Yellow Rose of Texas Award

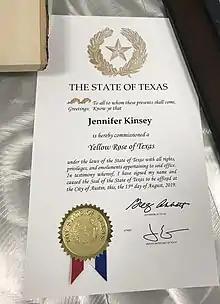
Yellow Rose of Texas, awarded to Jennifer Kinsey, wife of Major General Johann R. Kinsey, August 15, 2019

The Commission of the Yellow Rose of Texas, commonly referred to as the Yellow Rose of Texas, is an honorary commission conferred by the Governor of Texas to Texas women for exceptional community service.